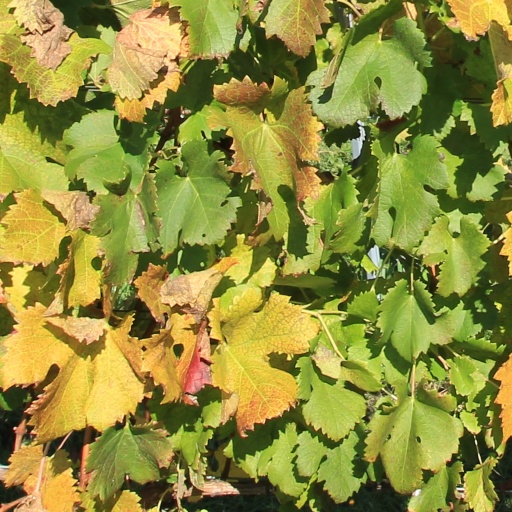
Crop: grape